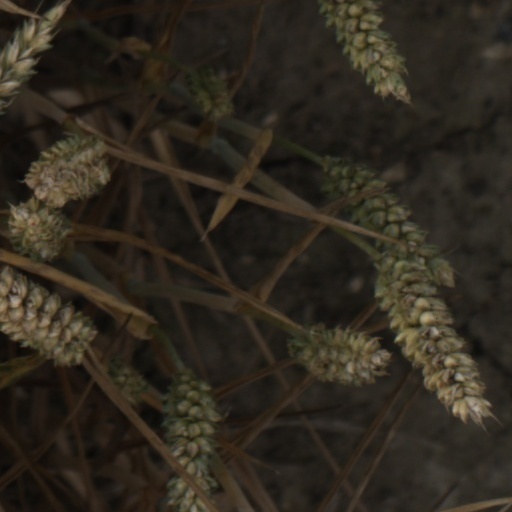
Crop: wheat